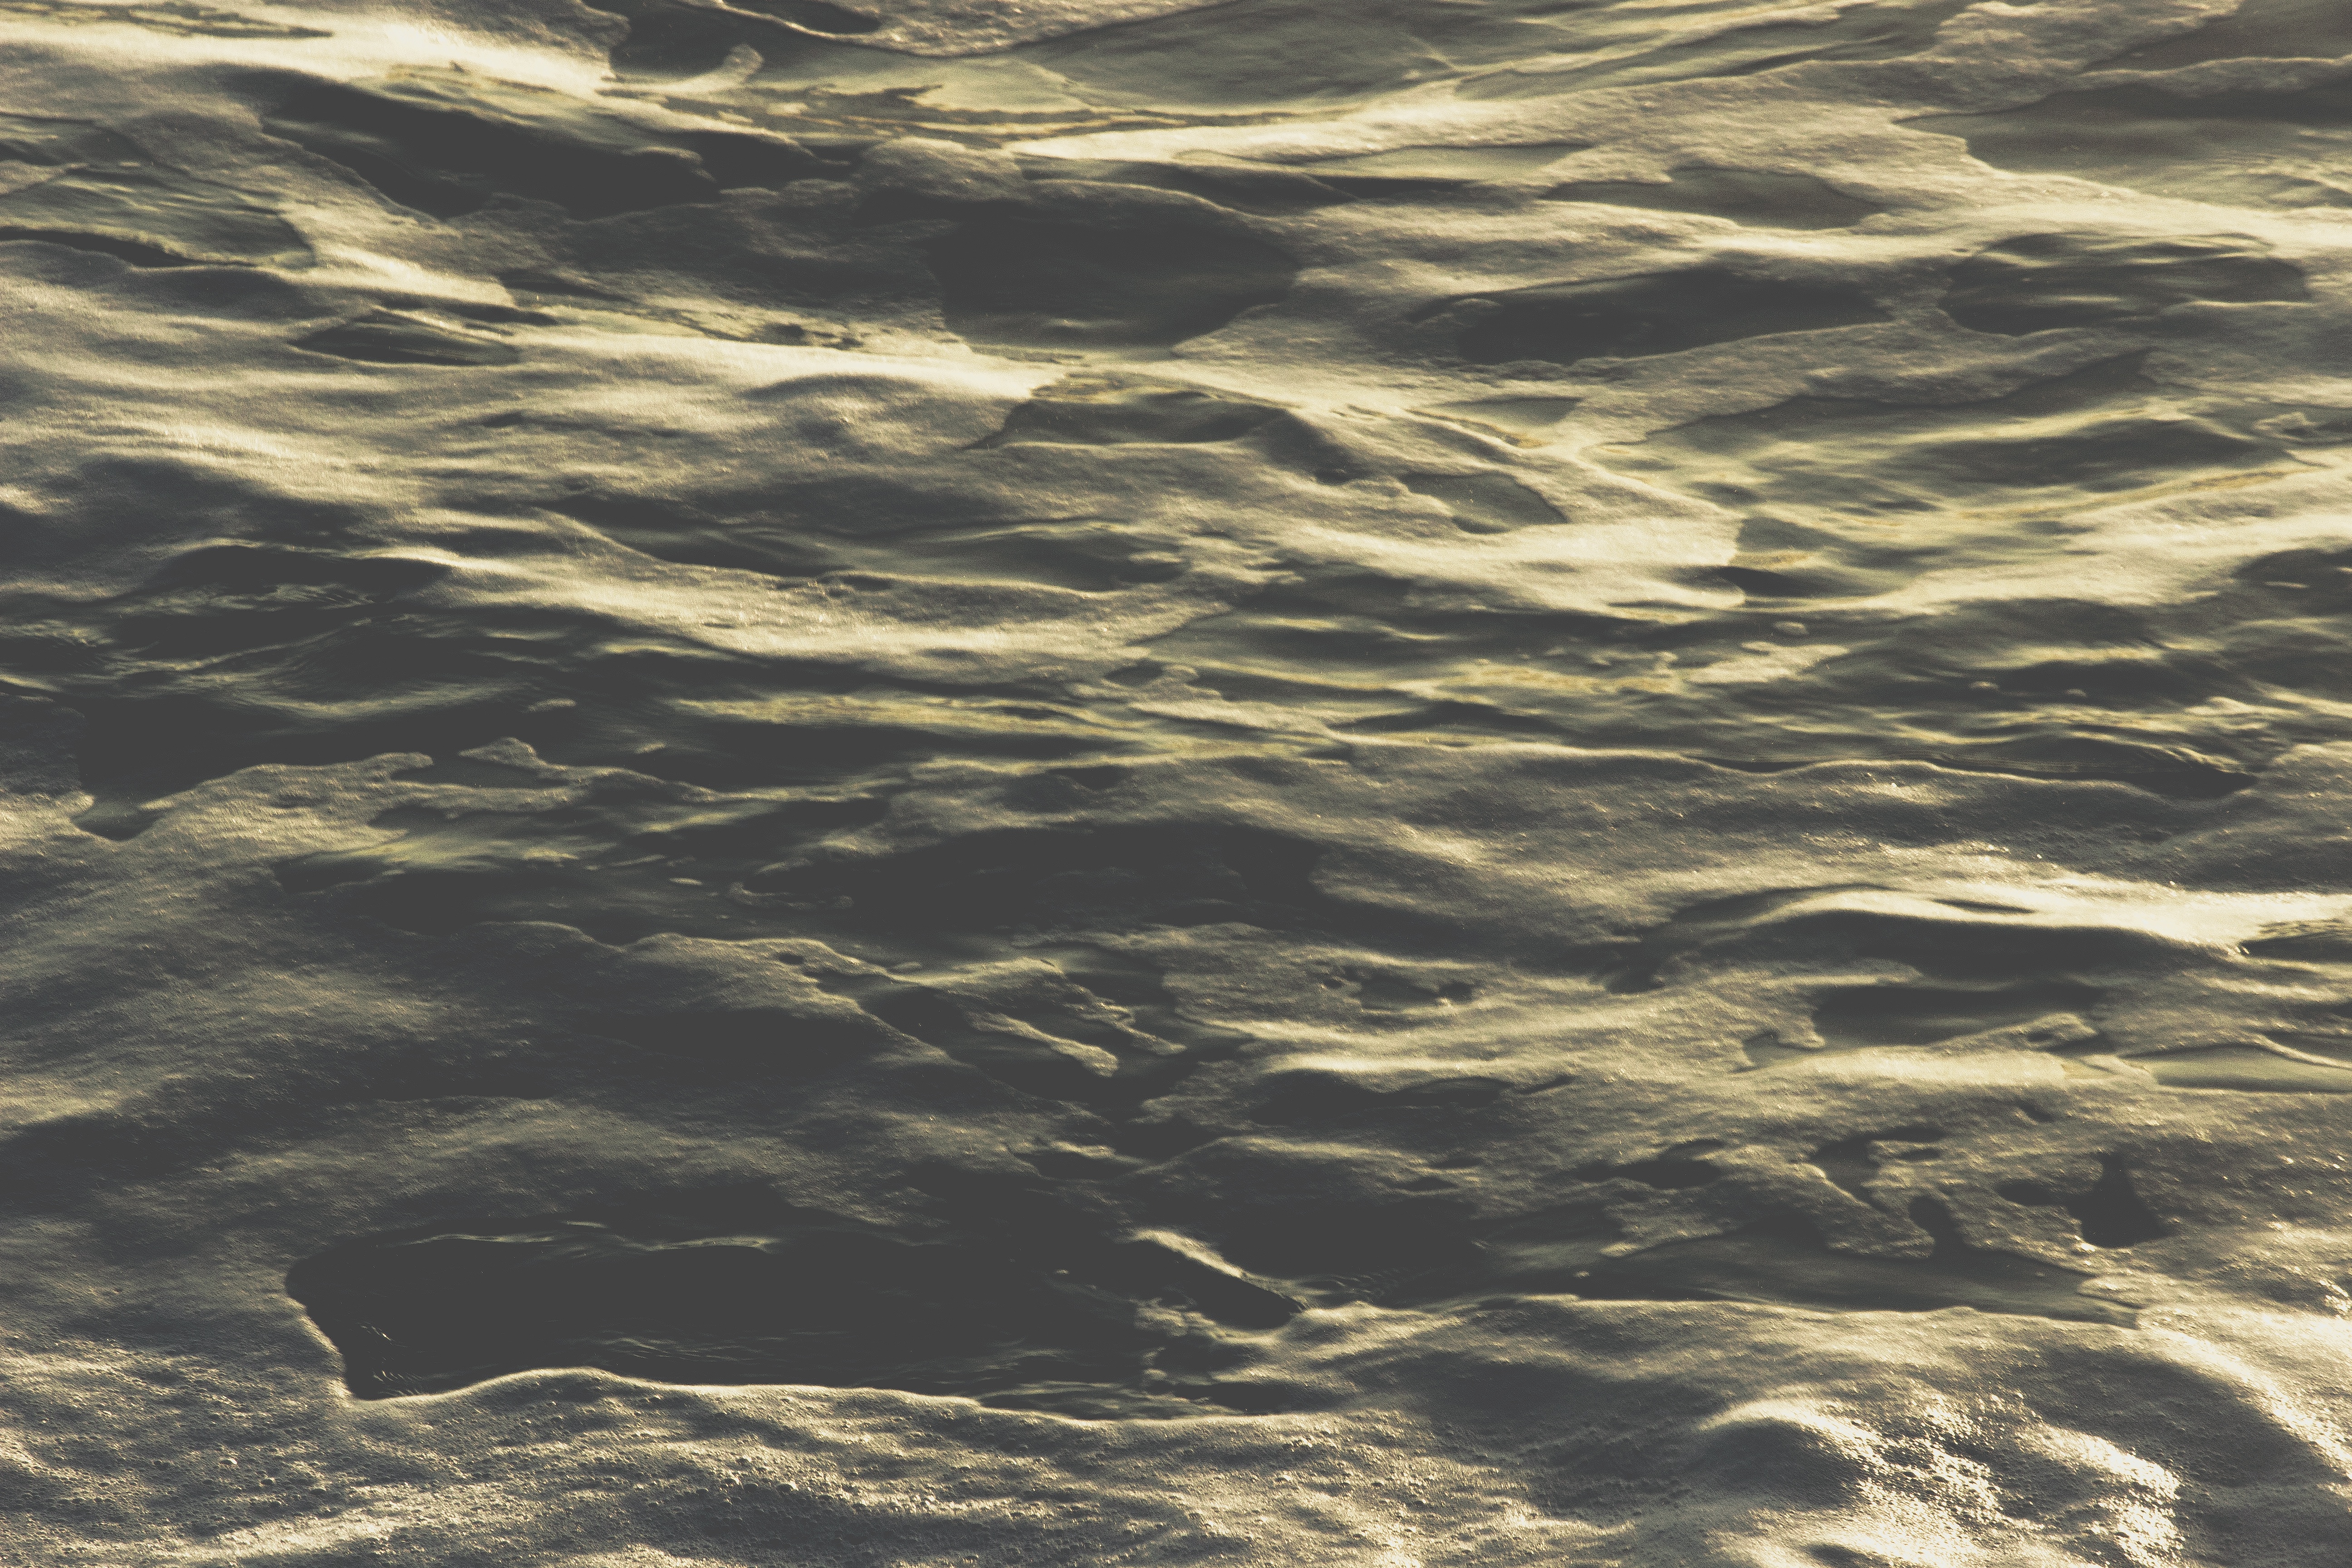
beach, sea, coast, sand, ocean, horizon, cloud, sky, sunset, sunlight, shore, wave, atmosphere, reflection, meteorological phenomenon, atmosphere of earth, wind wave